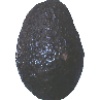
Label: avocado